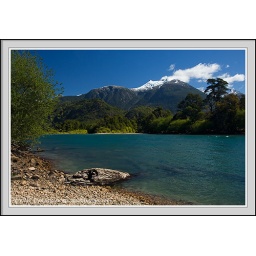
The snow-capped peaks and glaciers of the Andes mountains tower above the Futaleufu River, near Futaleufu, Region X, Patagonia, Chile.